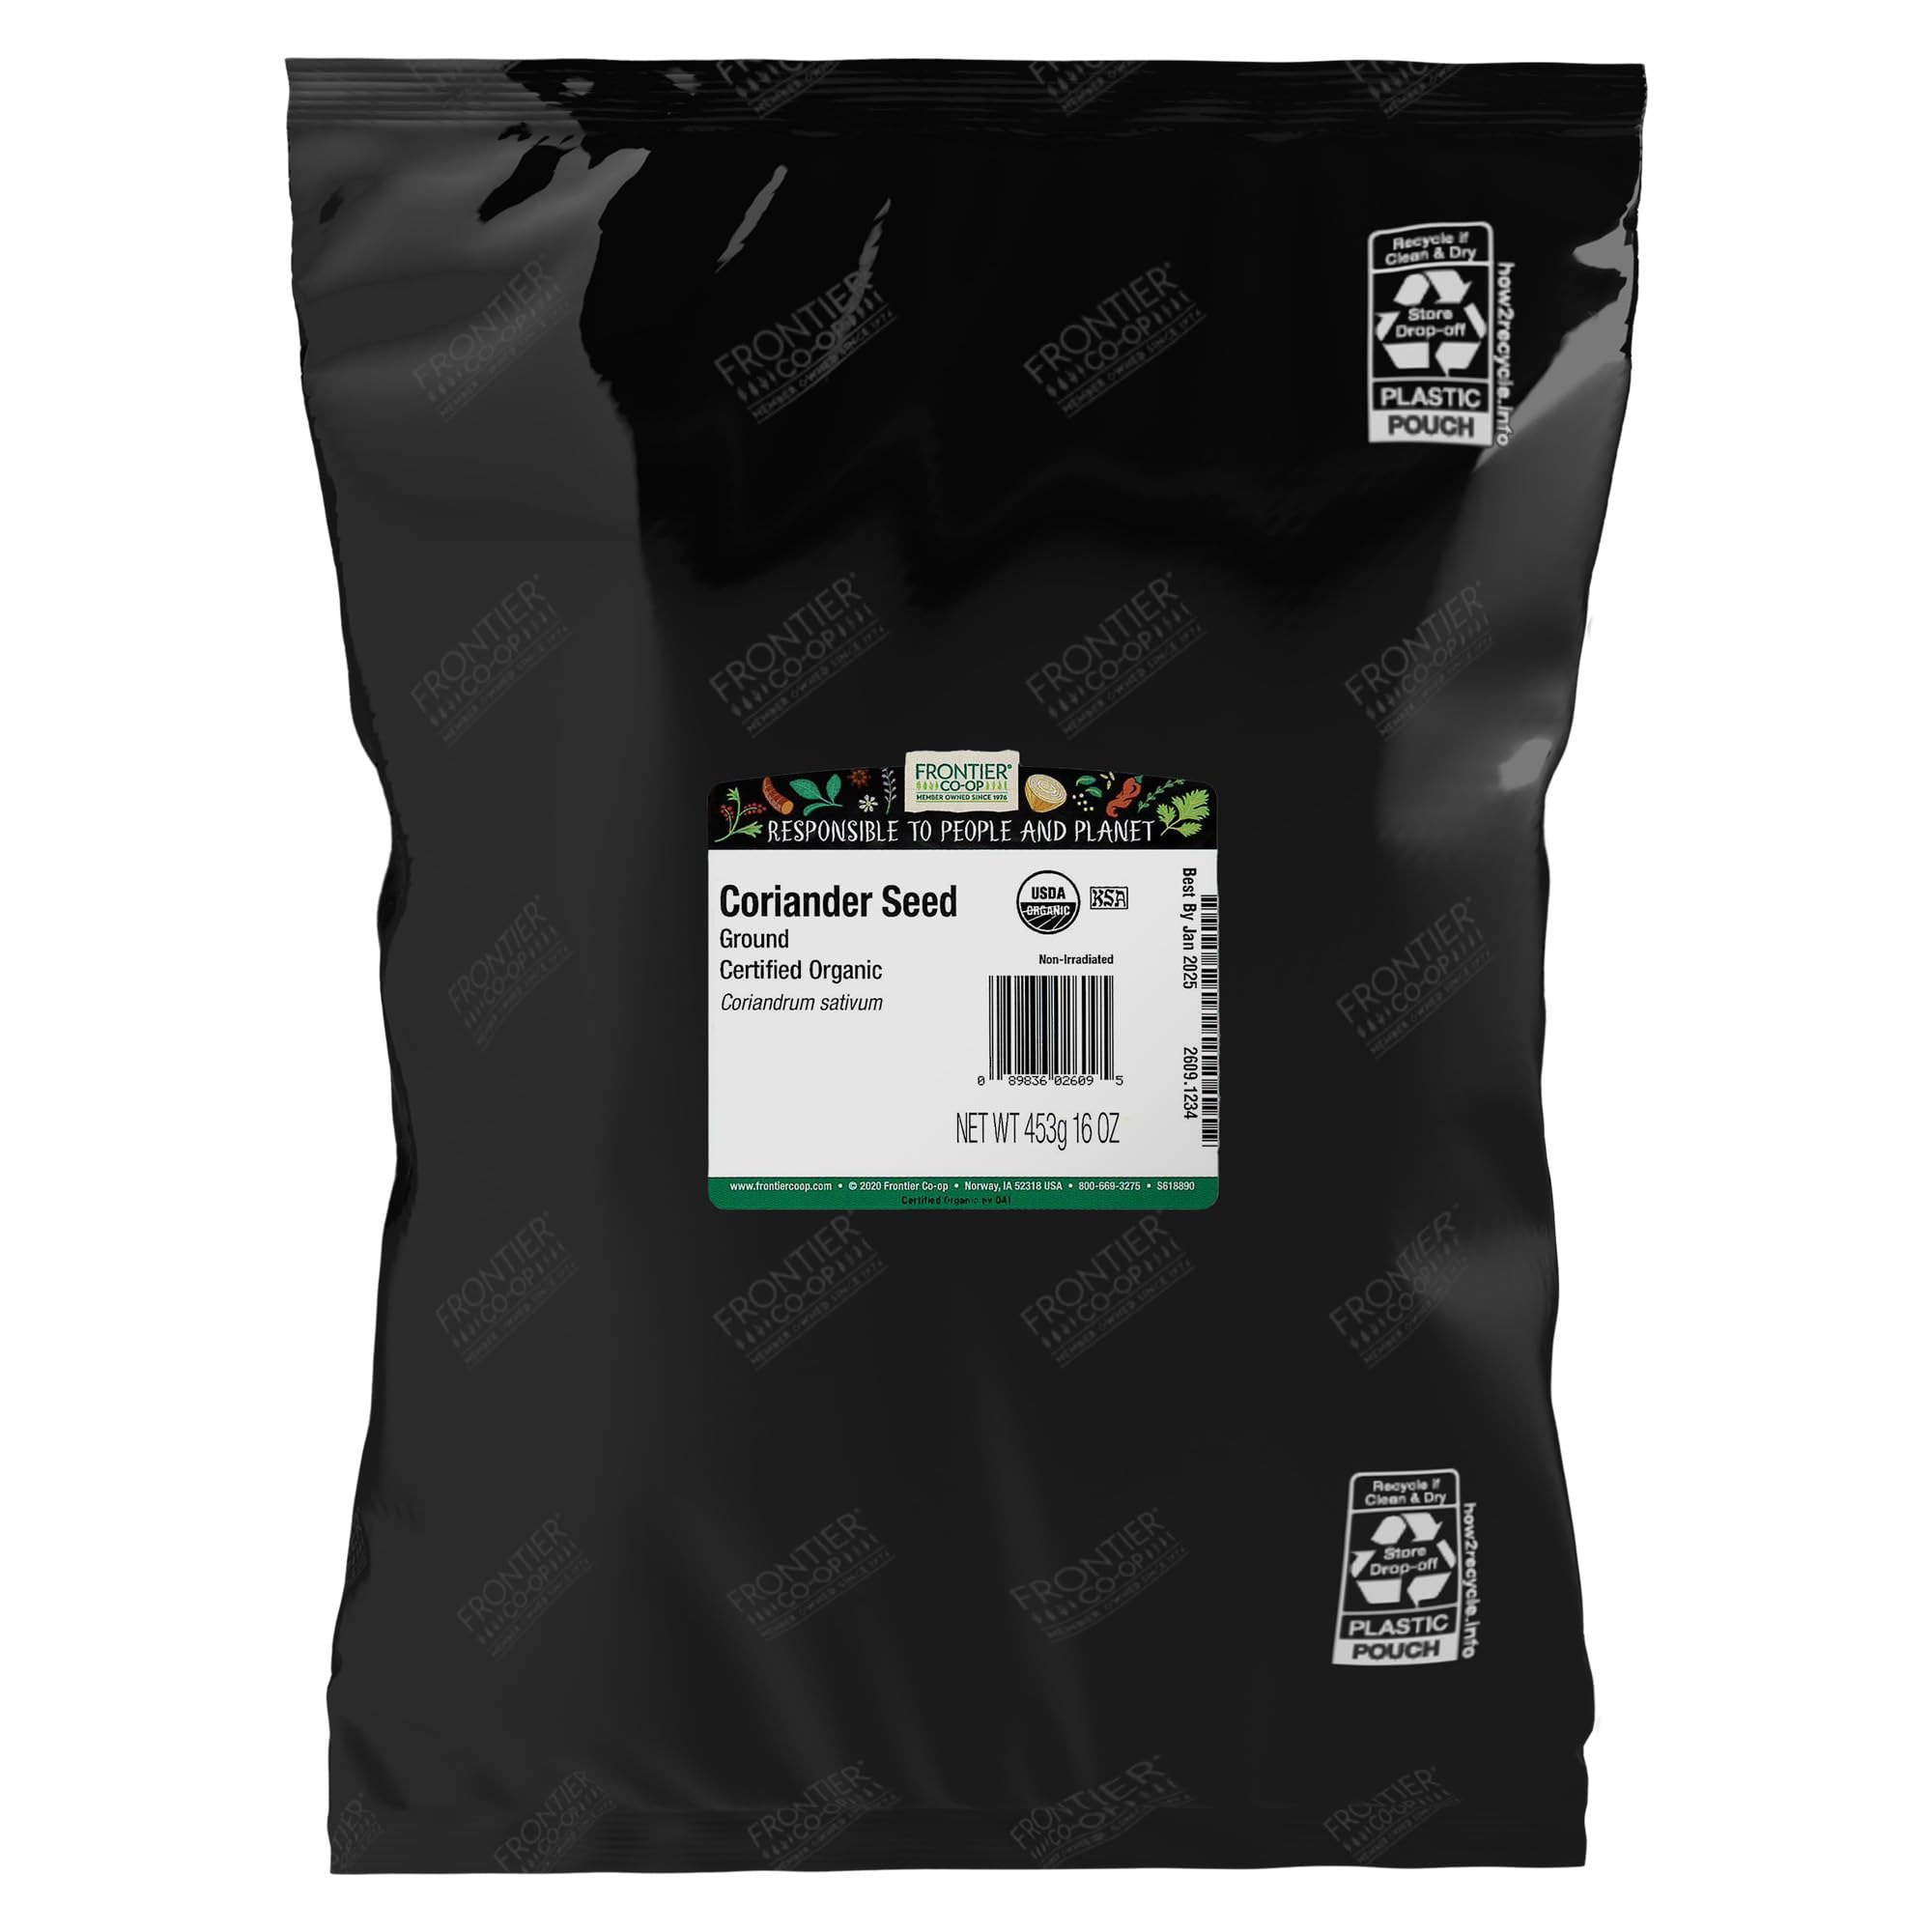
Item Name: Frontier Herb Bulk Coriander Seed Organic Ground, 1 Pound
Bullet Point: Brought to you by Frontier
Value: 16.0
Unit: Ounce

Price: 16.51